Allhallowtide

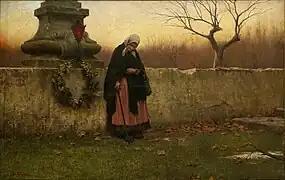

The final day of Allhallowtide is known as All Souls' Day, and is also called the Commemoration of All Faithful Departed. All Souls' Day focuses on honouring "all" faithful Christians "who are unknown in the wider fellowship of the church, especially family members and friends." However, today, All Saints' Day and All Souls' Day have become conflated, and many Christians remember all the dead souls or "saints" on All Saints' Day.' The observance of All Souls' Day "was spread throughout Europe" by Saint Odilo of Cluny in the early 11th century. Like All Hallows' Eve and All Saints' Day, family members often attend mass and visit the graves of their deceased loved ones, placing flowers and lighted candles there. In many Anglican / Episcopal, Evangelical Lutheran and Roman Catholic Christian services, an A.D. 7th-century prayer "The Office of the Dead" is read out in churches on All Souls' Day." In England, a popular tradition associated with All Souls' Day is souling, in which "bands of children, or of poor men, went round to the houses of the well-to-do on Souling Day, as they called it, begging money, apples, ale, or doles of cake. In some parts specially baked cakes were prepared in readiness to give away; they were called soul-cakes." The individuals who go souling often chant rhymes as they go door to door; for example, an old saying goes: "A Soule-cake, a soule-cake, have mercy on all Christian souls for a soule-cake." Historically, in France, on All Souls' Day, "the burial fraternities were especially active in decorating the churchyard, and everywhere priests led a procession around the graveyard and blessed the graves."